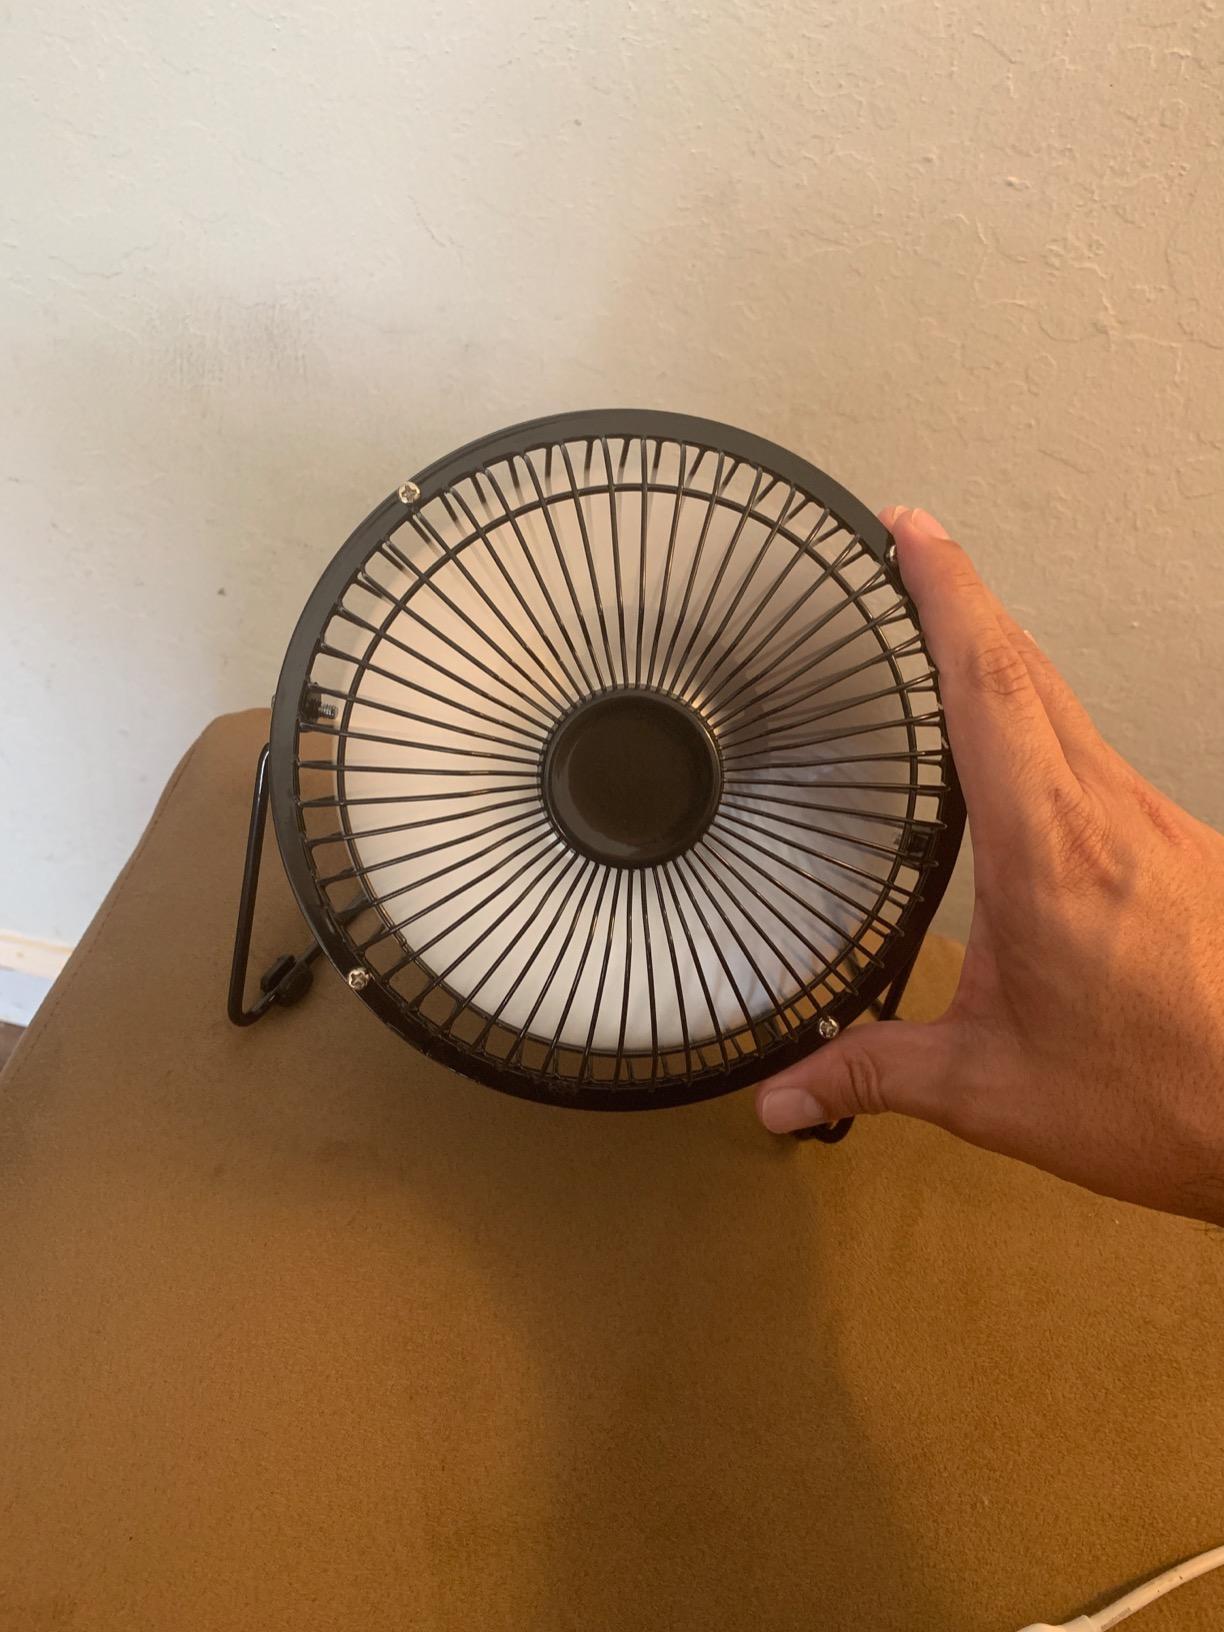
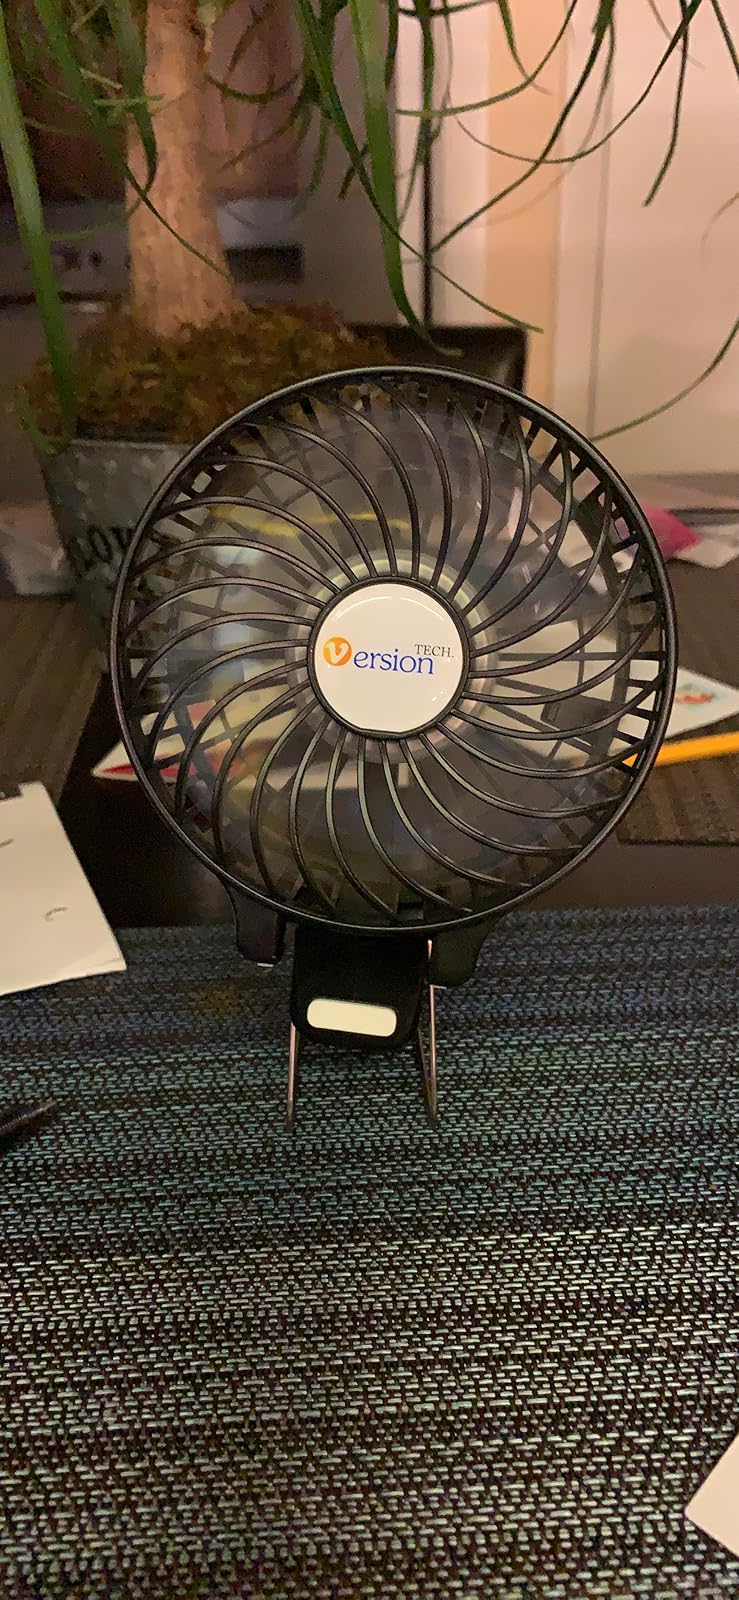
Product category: fan
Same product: no